KJZZ-TV

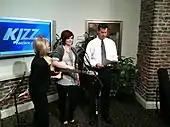
Three guests on KJZZ's morning show in 2010

The first local newscasts on channel 14 were produced under agreement with KSL-TV, in the form of a local 9 p.m. newscast that aired from October 21, 1991, to September 18, 1992. This was Salt Lake's first newscast in the timeslot, beating KSTU's news to air by more than two months, and the first news share agreement in the Mountain Time Zone; it was canceled due to low ratings.